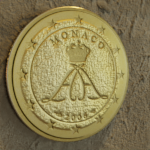
Coin value: 50cents
Country: mo
Edition: 2006